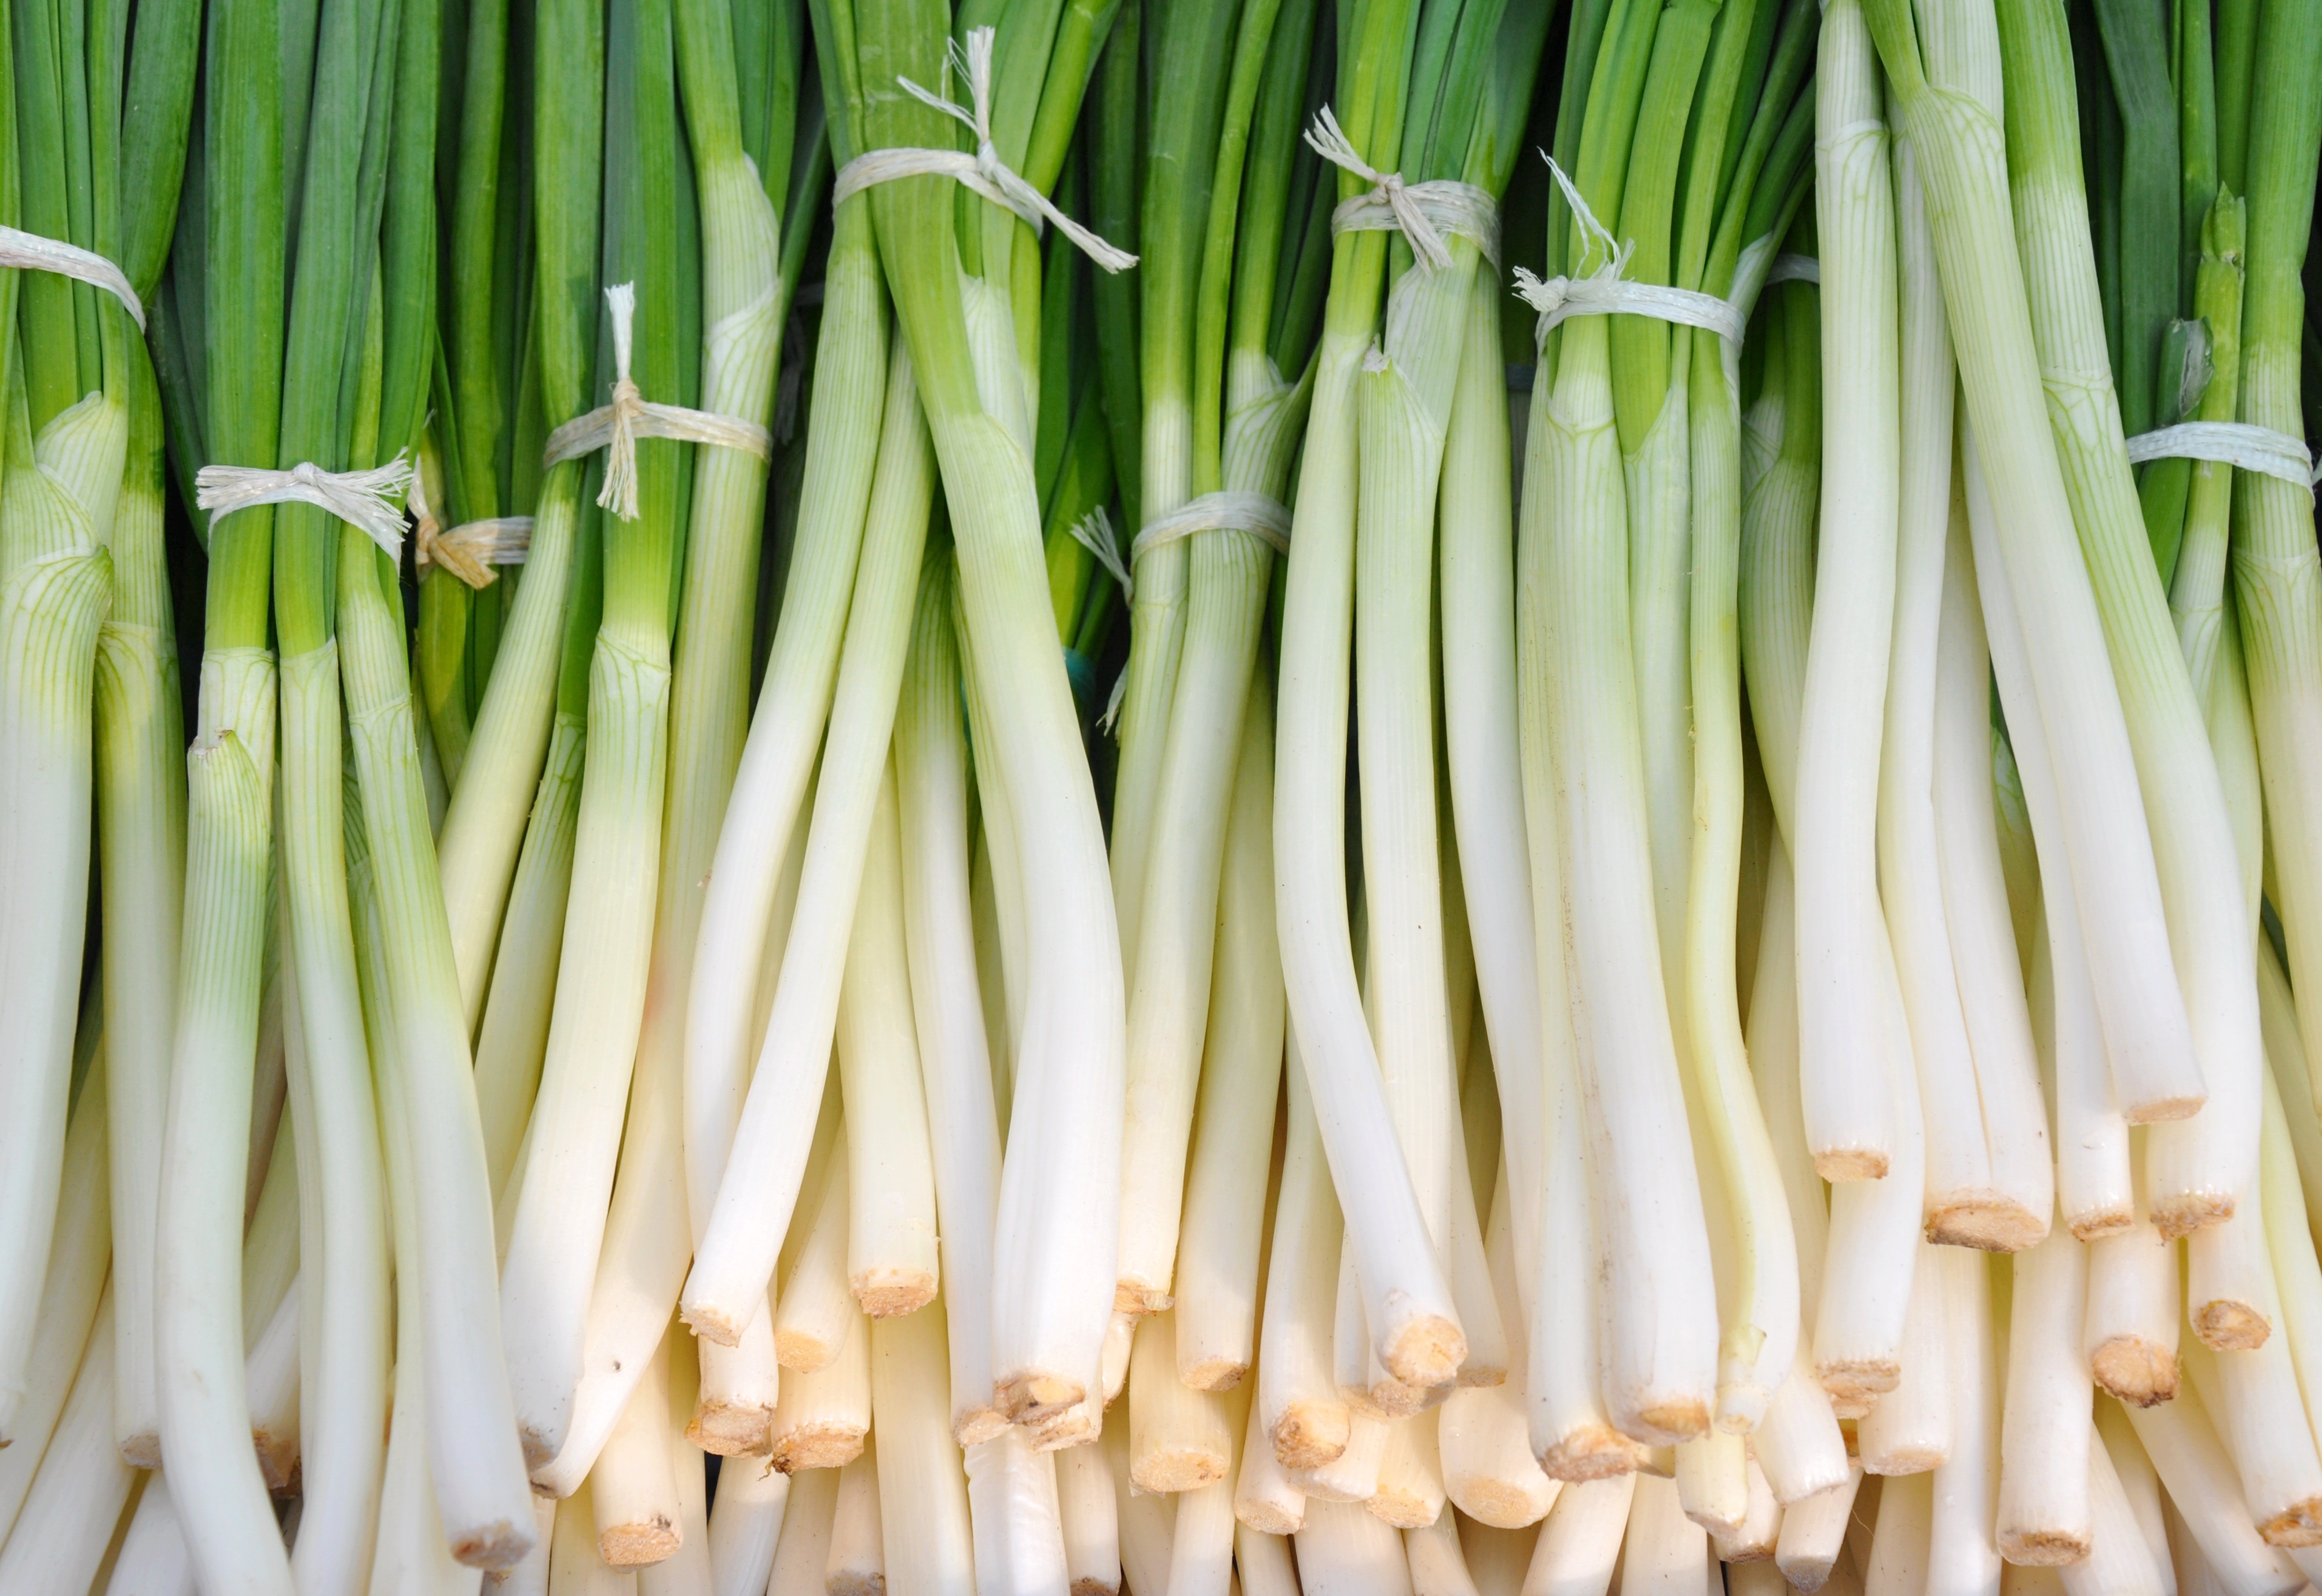
plant, food, produce, vegetable, vegetables, leek, flowering plant, green onion, grass family, land plant, onion genus, scallion, welsh onion